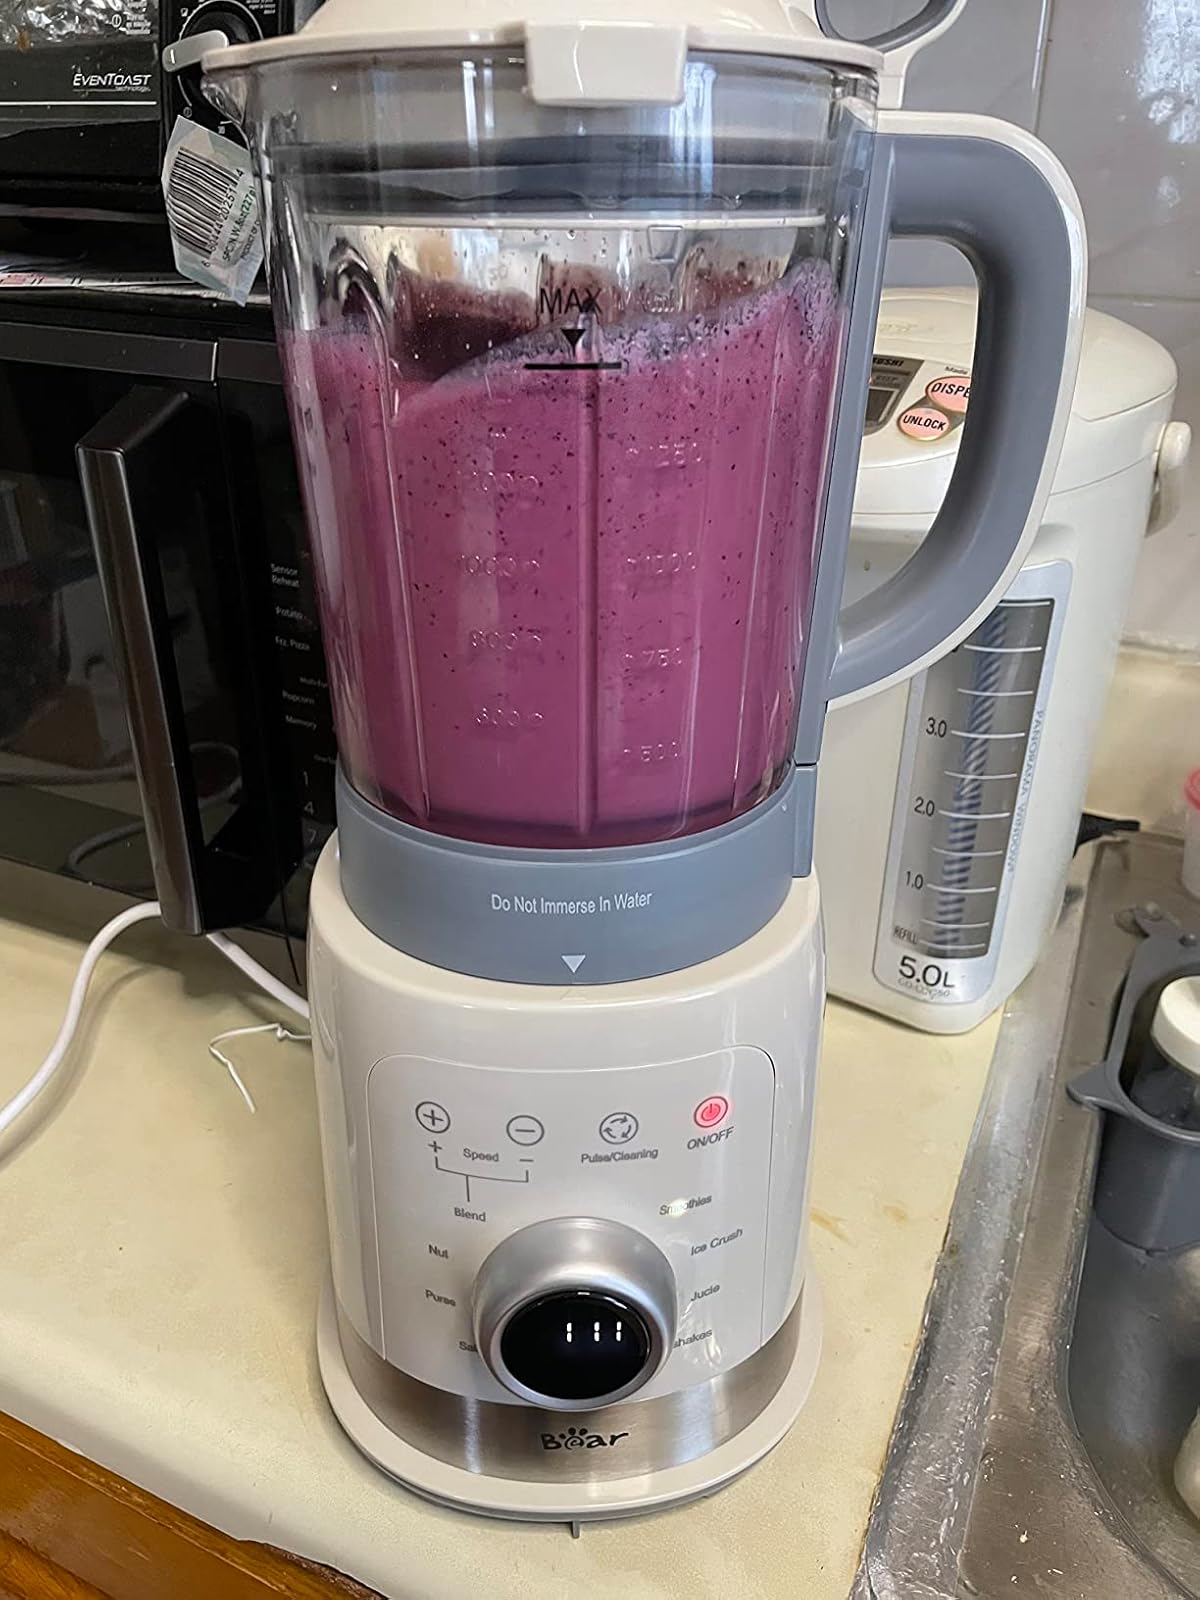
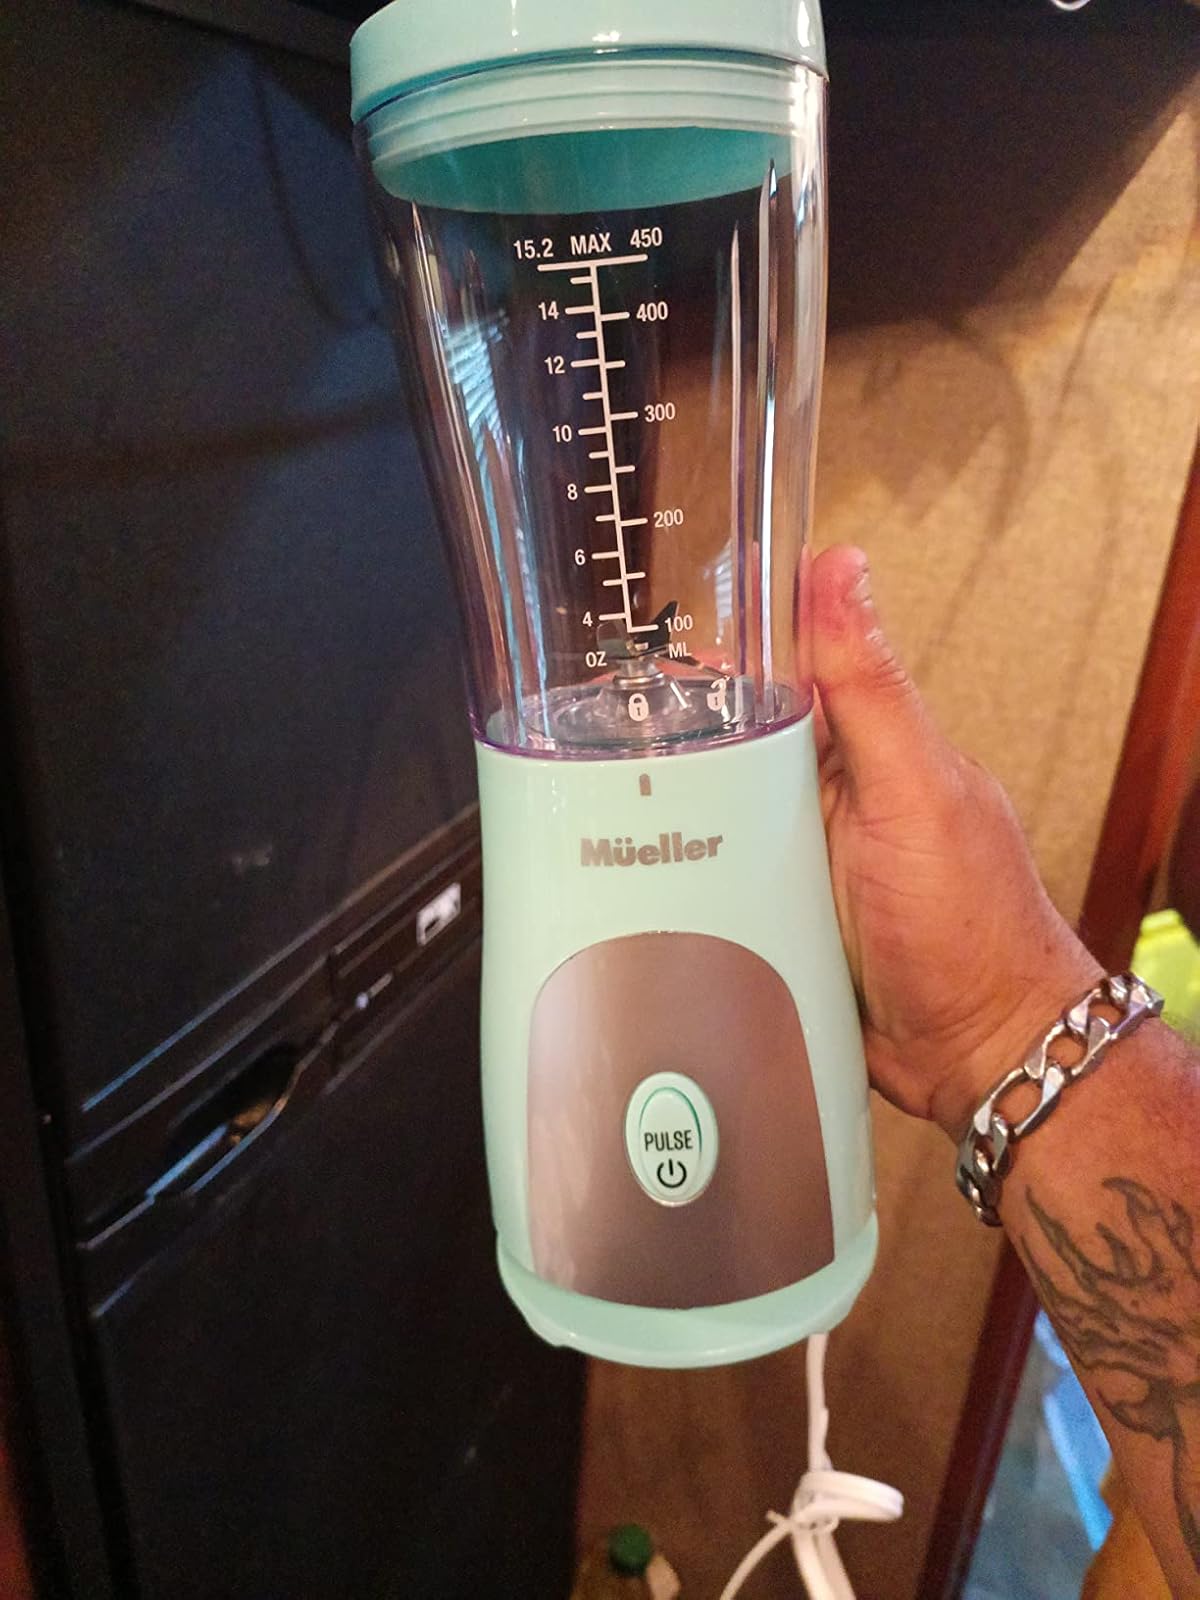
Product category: items_blender
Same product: no